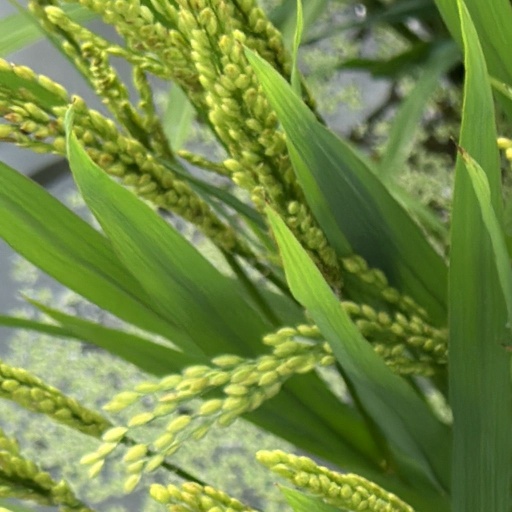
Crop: rice